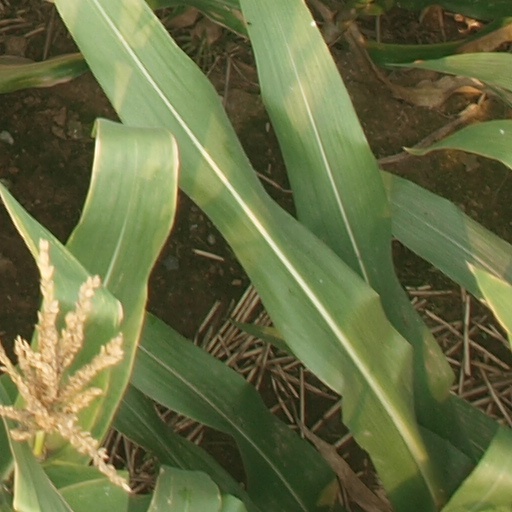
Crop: maize; corn